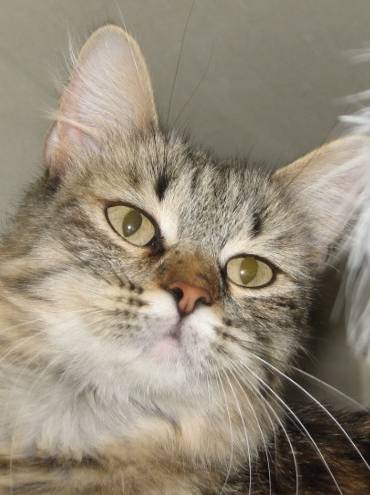
Label: cat